Backfire (1950 film)

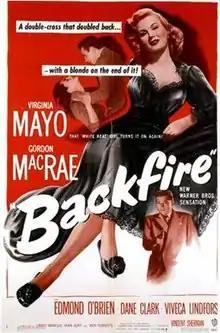
Theatrical release poster

Backfire is a 1950 American film noir crime film directed by Vincent Sherman starring Virginia Mayo and Gordon MacRae, with Edmond O'Brien, Dane Clark, and Viveca Lindfors in support.